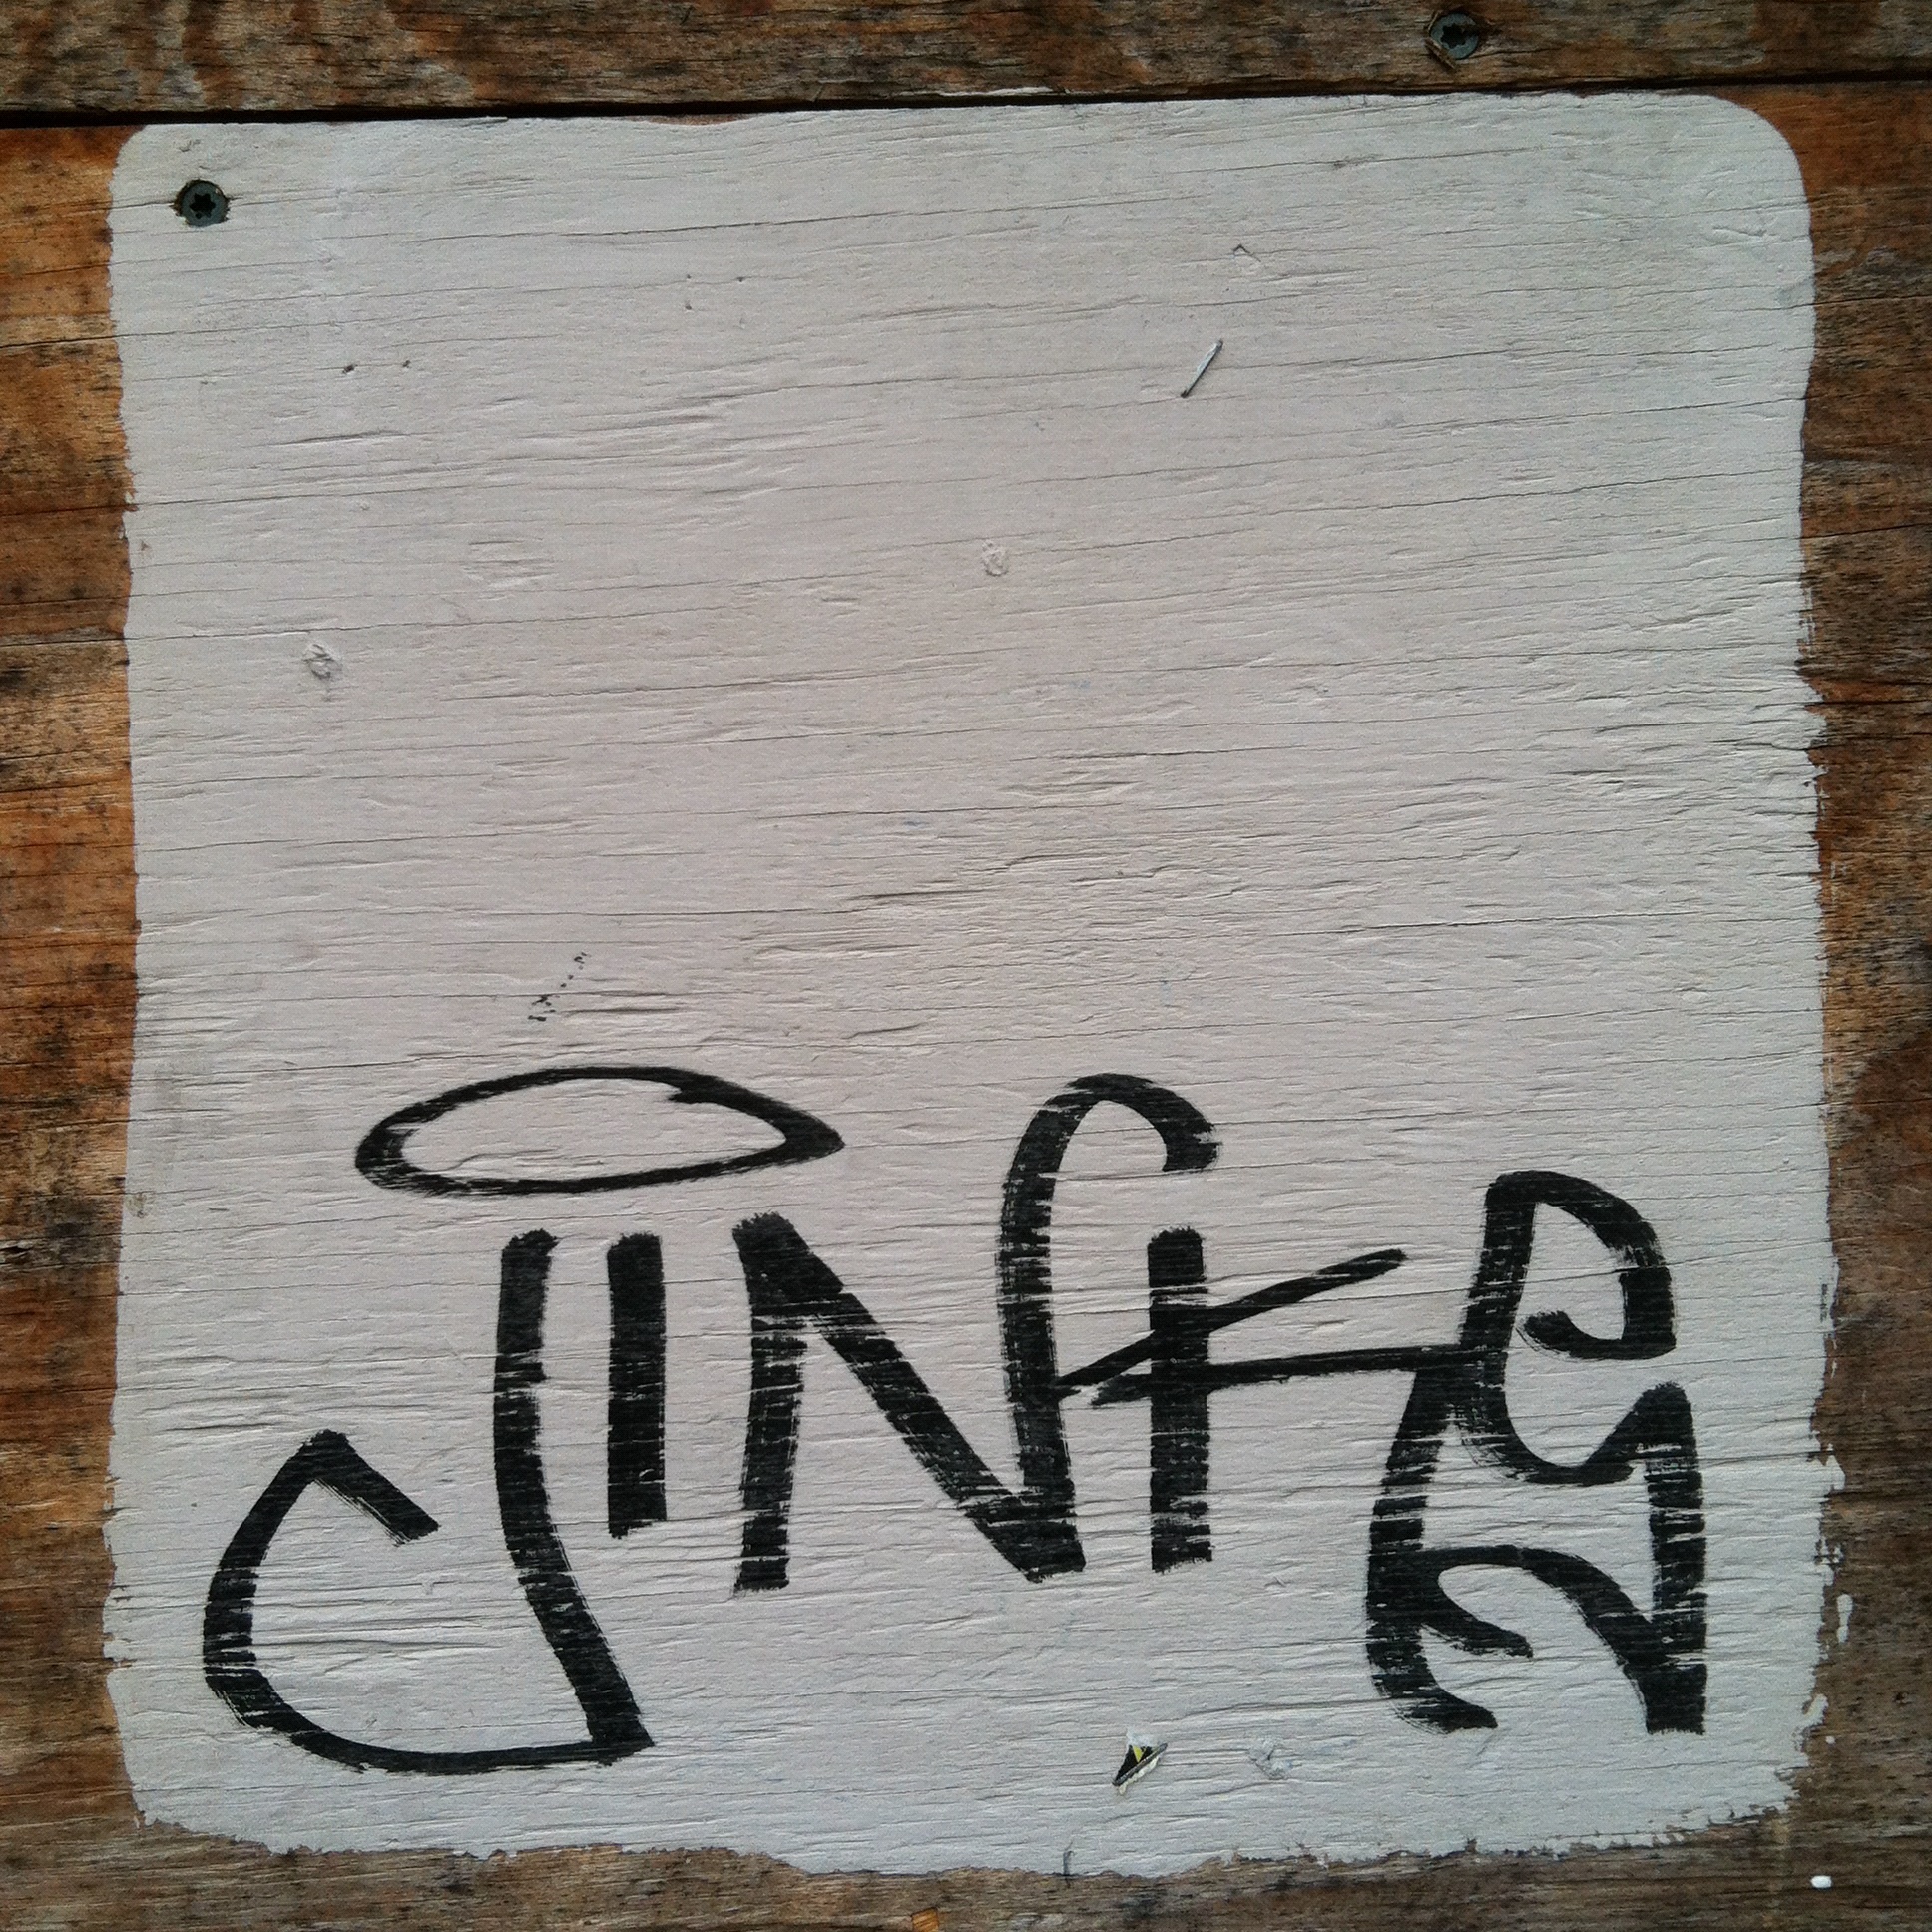
wood, number, wall, graffiti, street art, marking, art, calligraphy